Corrimony

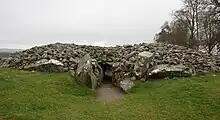
Corrimony chambered cairn

Corrimony is famous for Mony's Stone and Corrimony chambered cairn. The chambered cairn is part of the Clava group of cairns, dating back 4,000 years. The cairn is surrounded by 11 standing stones.